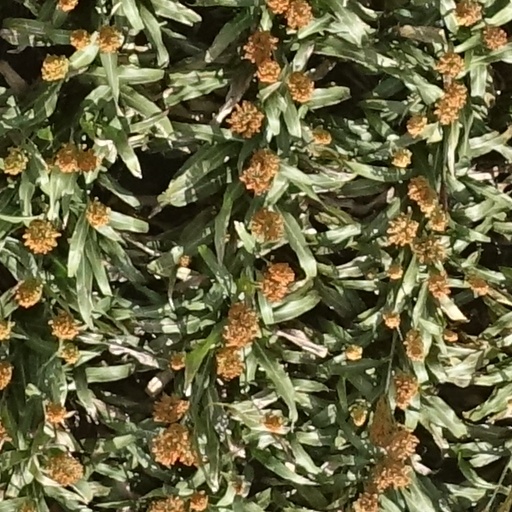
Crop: sorghum